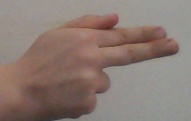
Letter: ghain